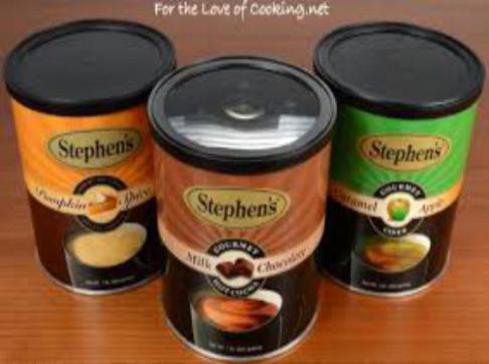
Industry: Food